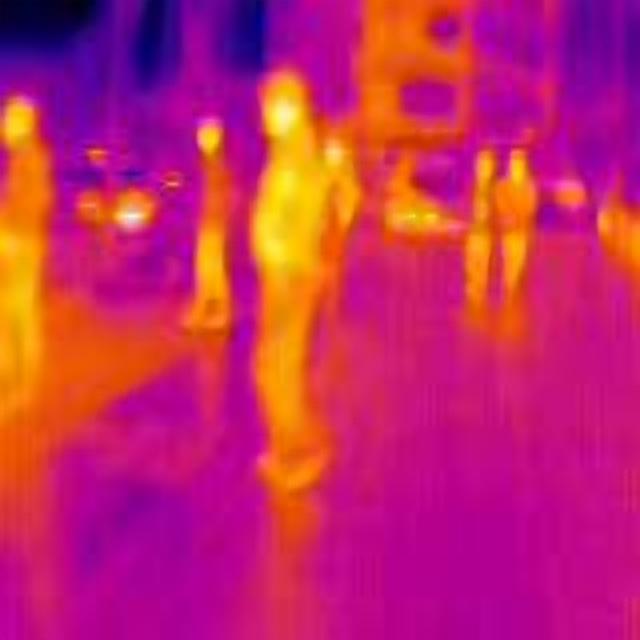
Detected objects:
label: person
label: person
label: person
label: person
label: person
label: person